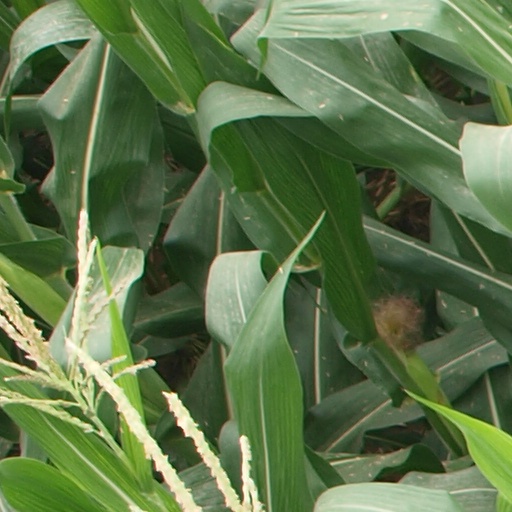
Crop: maize; corn